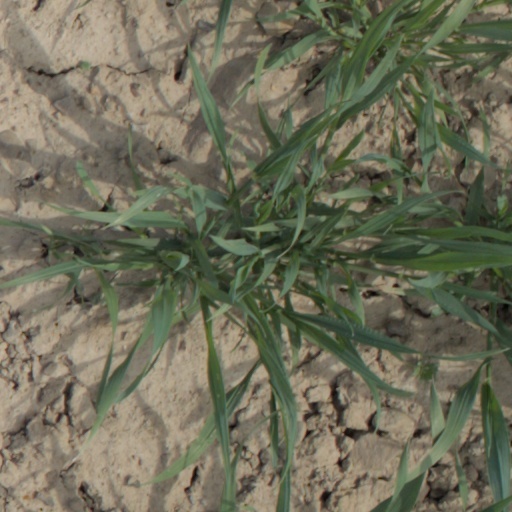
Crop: wheat